List of Black Lightning characters

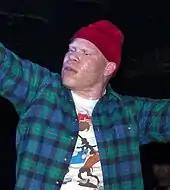
Marvin "Krondon" Jones III

Anissa Pierce (portrayed by Nafessa Williams; seasons 1–4) is the older daughter of Jefferson Pierce and Lynn Stewart and a metahuman like her father and younger sister Jennifer. She is a medical student who works as a part-time teacher at Garfield High.